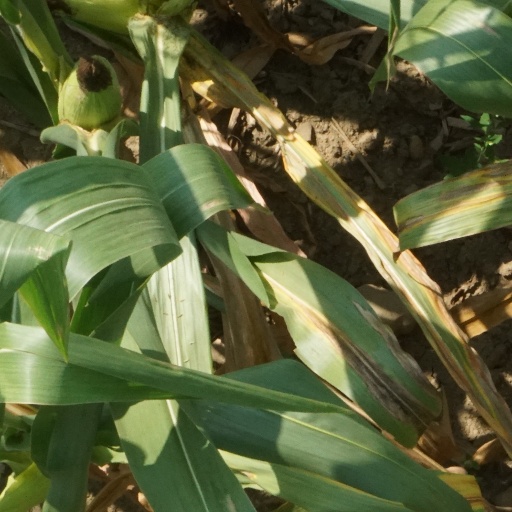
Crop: maize; corn